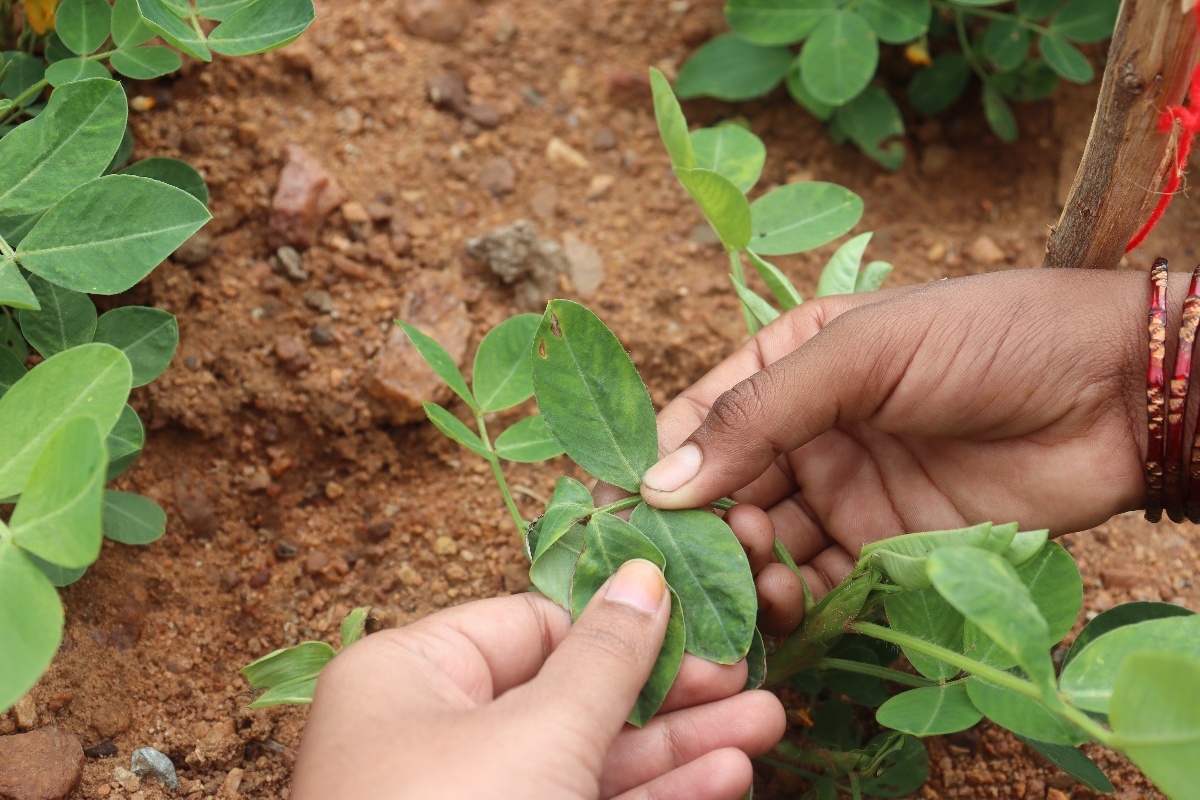
Label: healthy leaf